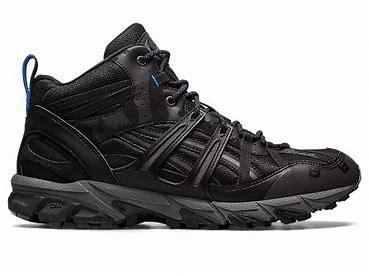
Brand: Asics
Model: Gel Sonoma 15 50